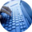
Label: keyboard